BBC One "Circle" idents

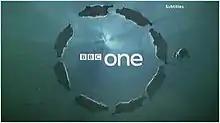
The "Hippos" ident

The BBC One "Circle" idents were a set of on-screen channel identities used on BBC One from 7 October 2006 to 4 December 2016. They also featured on the BBC Studios channel, BBC America. The idents contained images of circles being formed by nature, or people and their actions. This was the longest set of idents that was used by BBC One, as they lasted for 10 years.